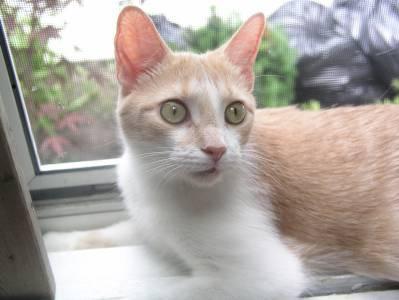
cat